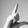
ASL letter: L